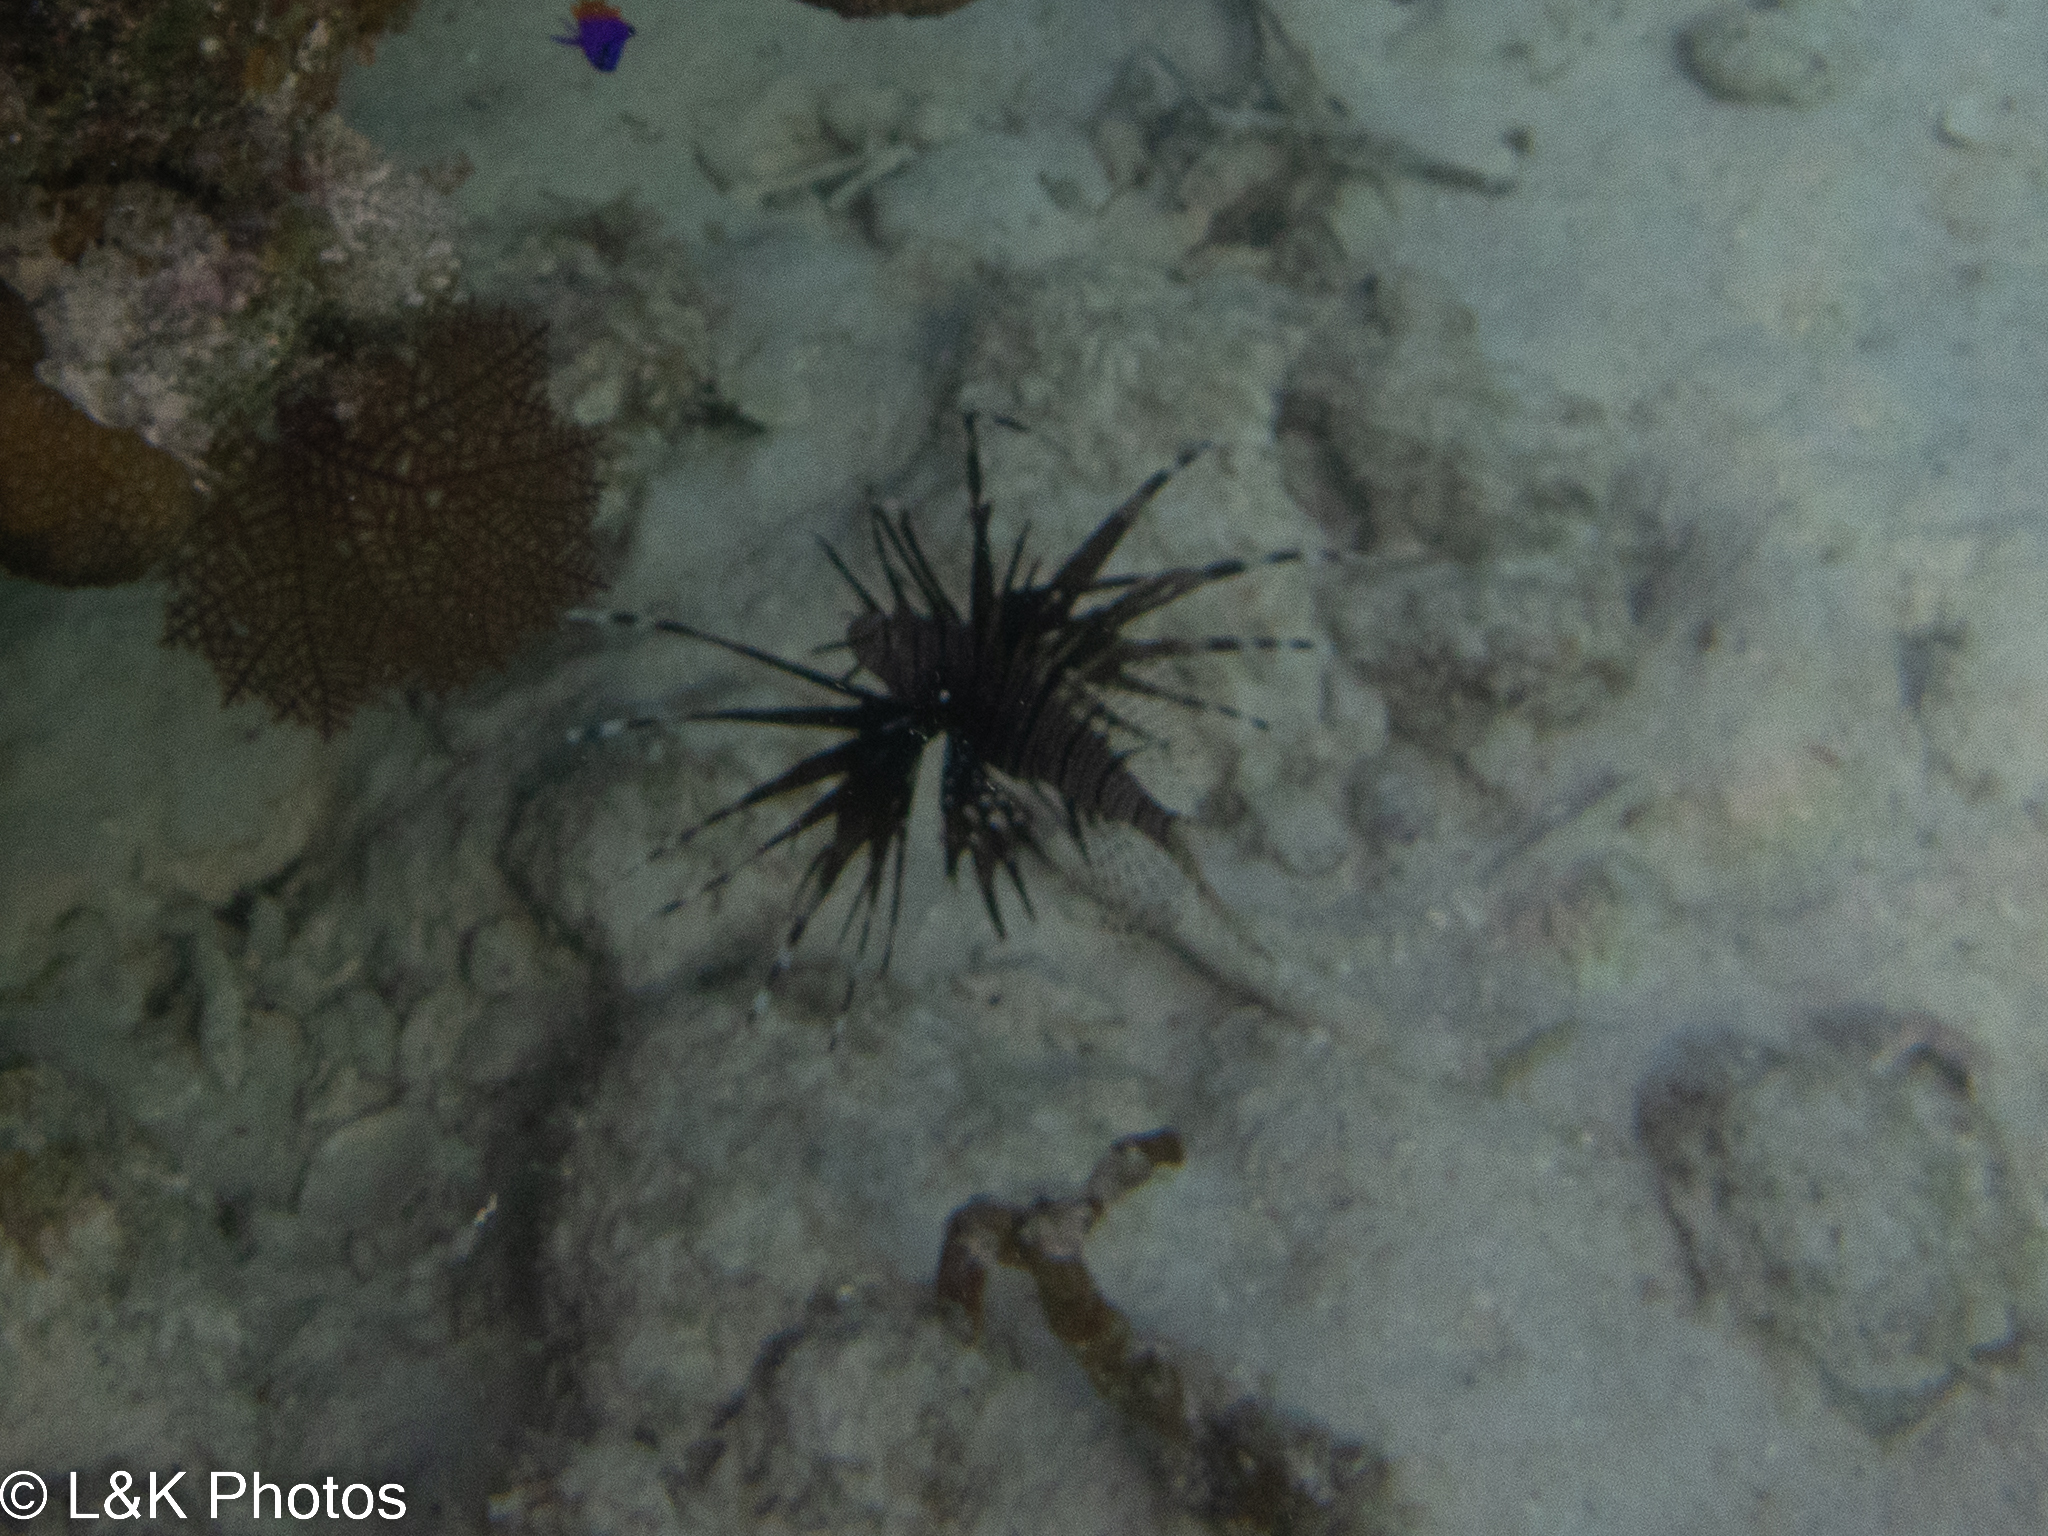
Pterois volitans (Red Lionfish)